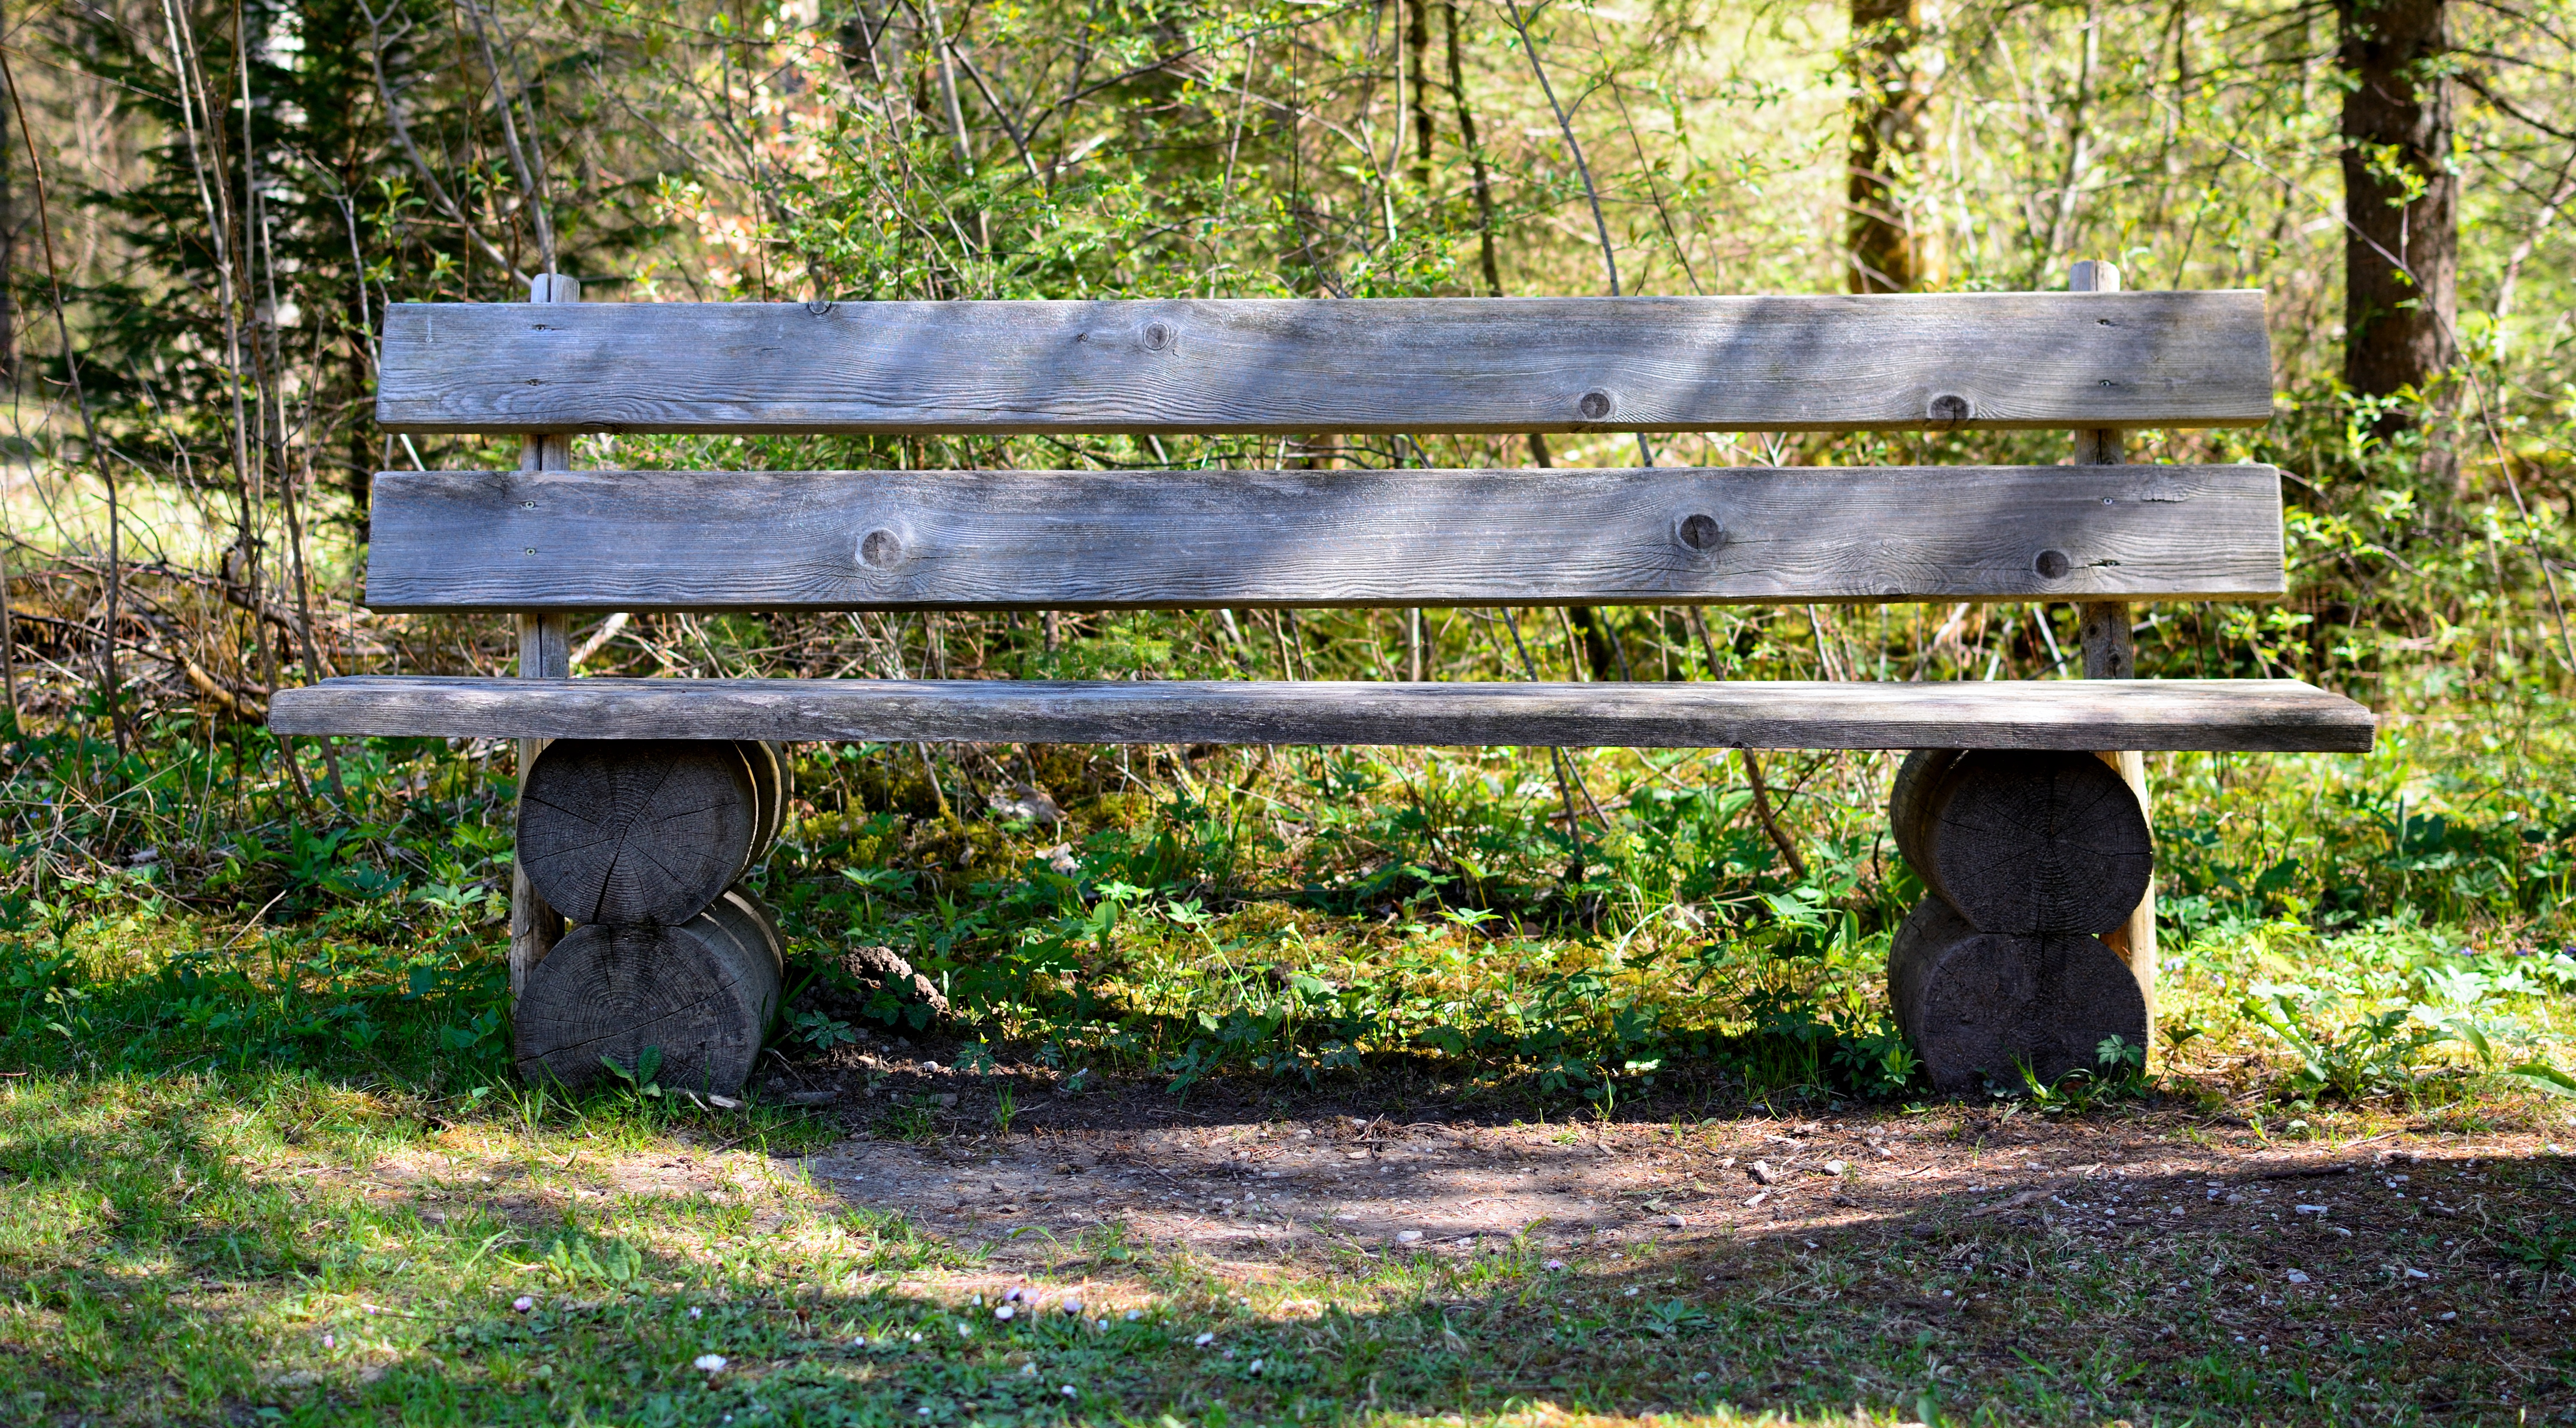
nature, wood, bench, seat, rustic, rest, furniture, bank, out, woodland, click